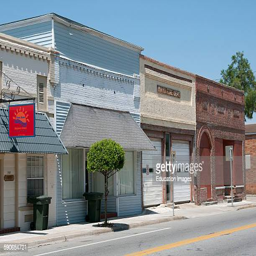
small town has a red sign and just along the street is building function